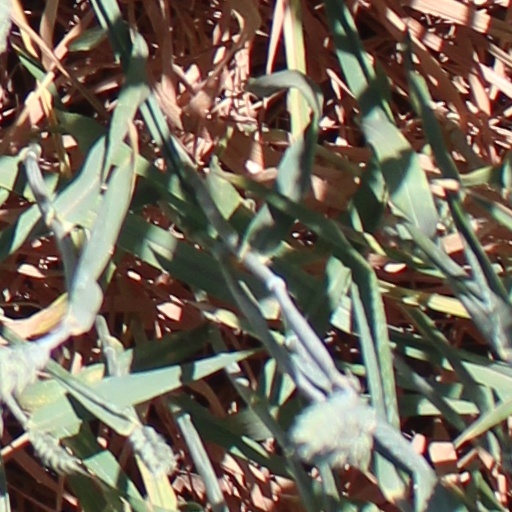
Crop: wheat